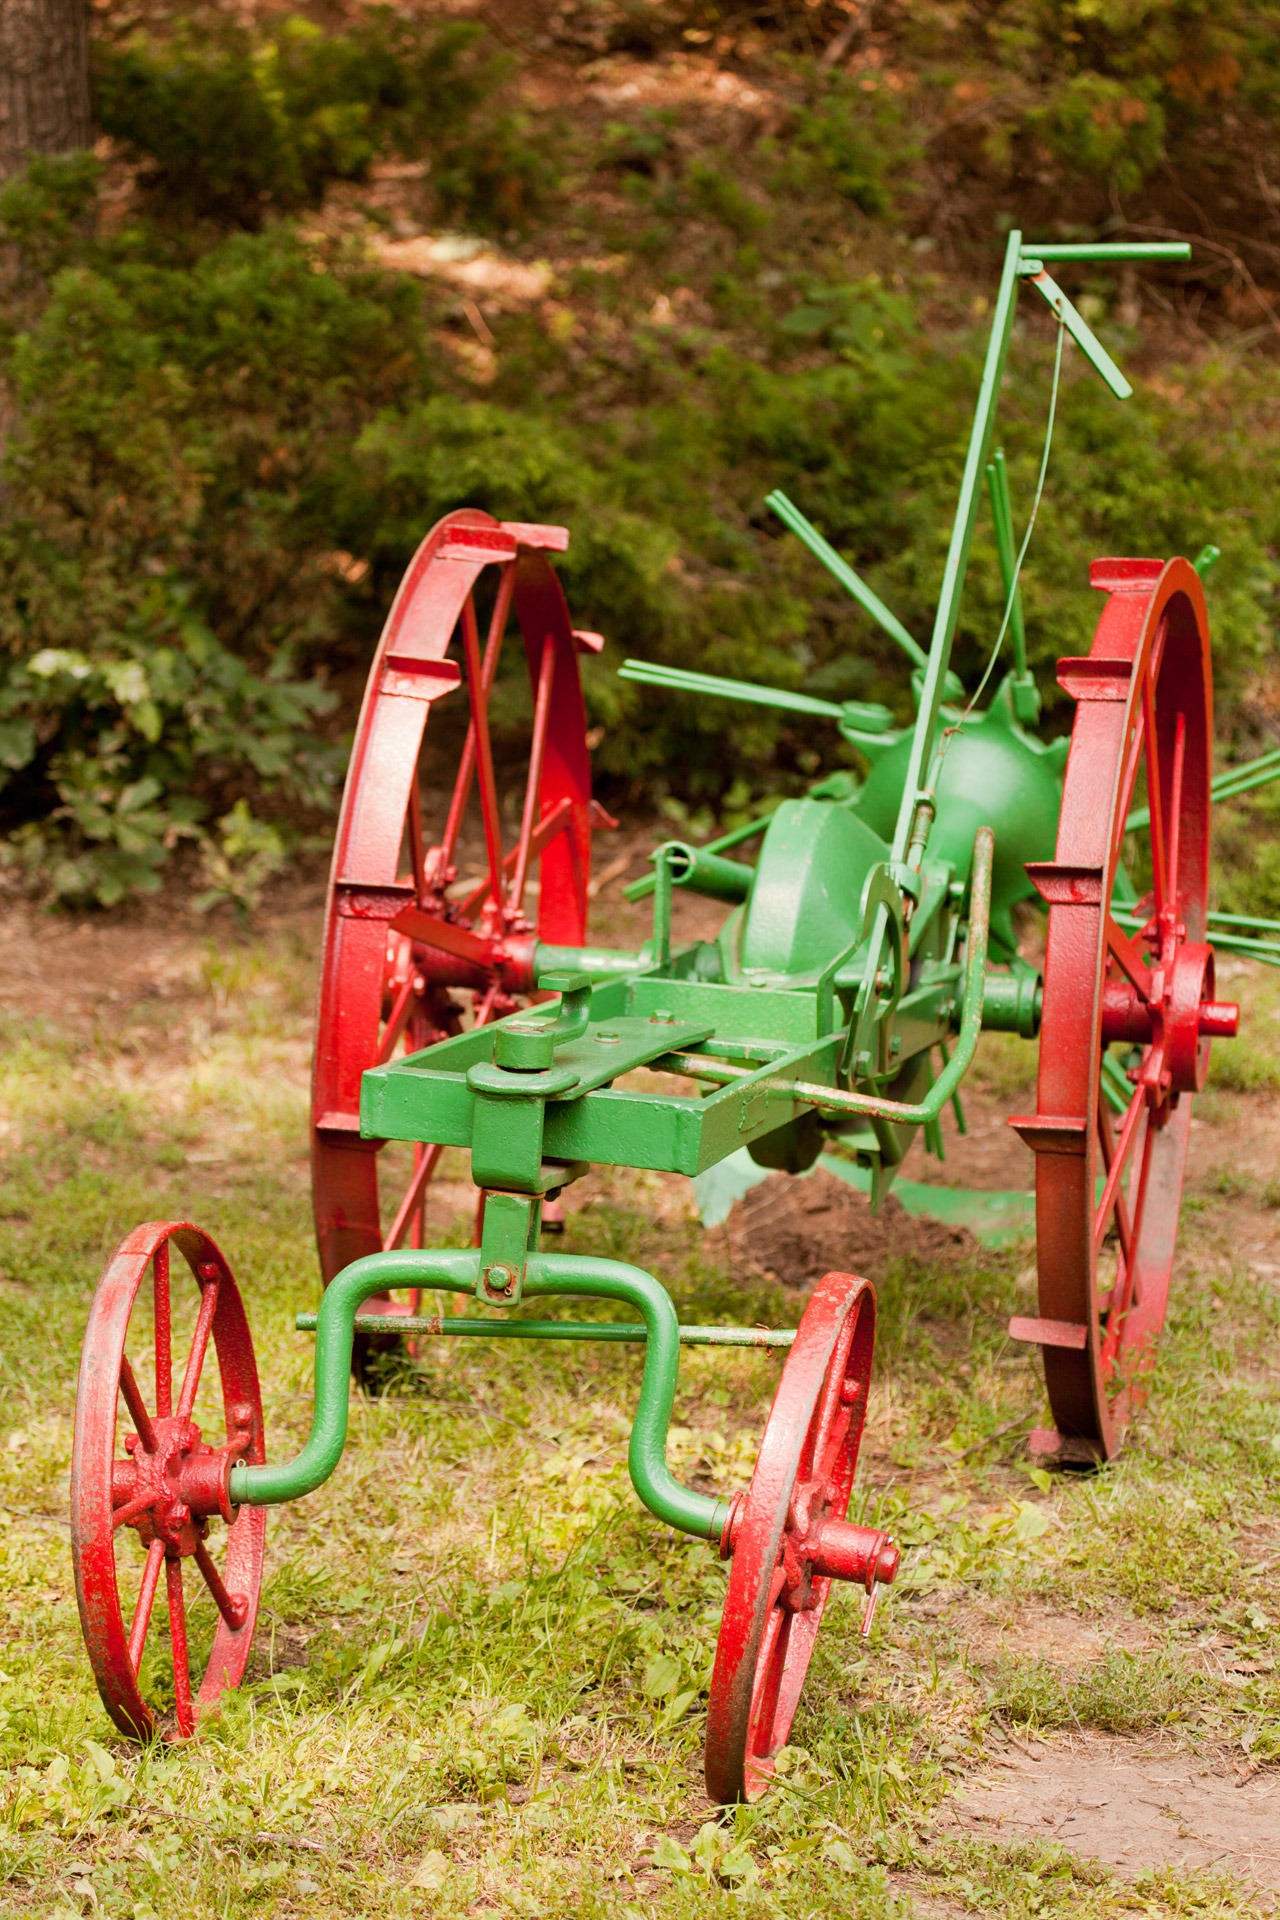
farm, wheel, cart, old, tool, rural, vehicle, equipment, ancient, machine, machinery, agriculture, plain, potato, playground, cannon, harvesting, plough, harvester, picking, agricultural machinery, man made object, outdoor play equipment, picker